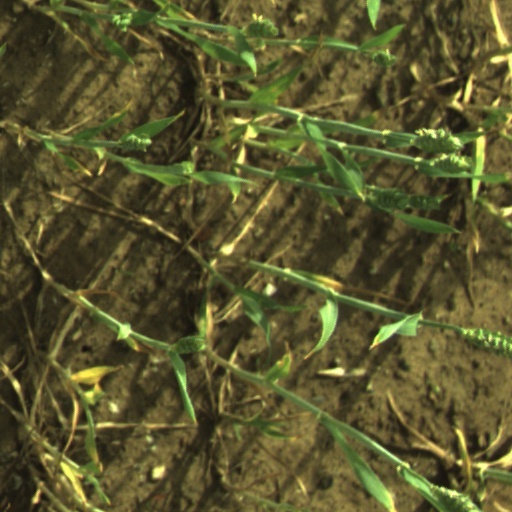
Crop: wheat